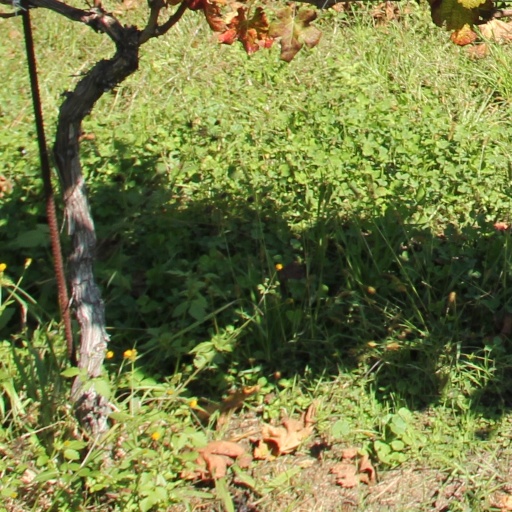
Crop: grape